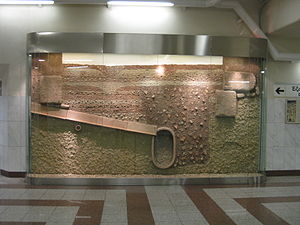
Gadejord (substrat)
Et tværsnit af jorden under Athen. Udsmykning i byens undergrundsbane.